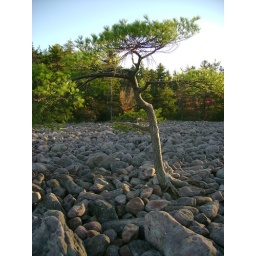
One lonley tree growing in a field of boulders.